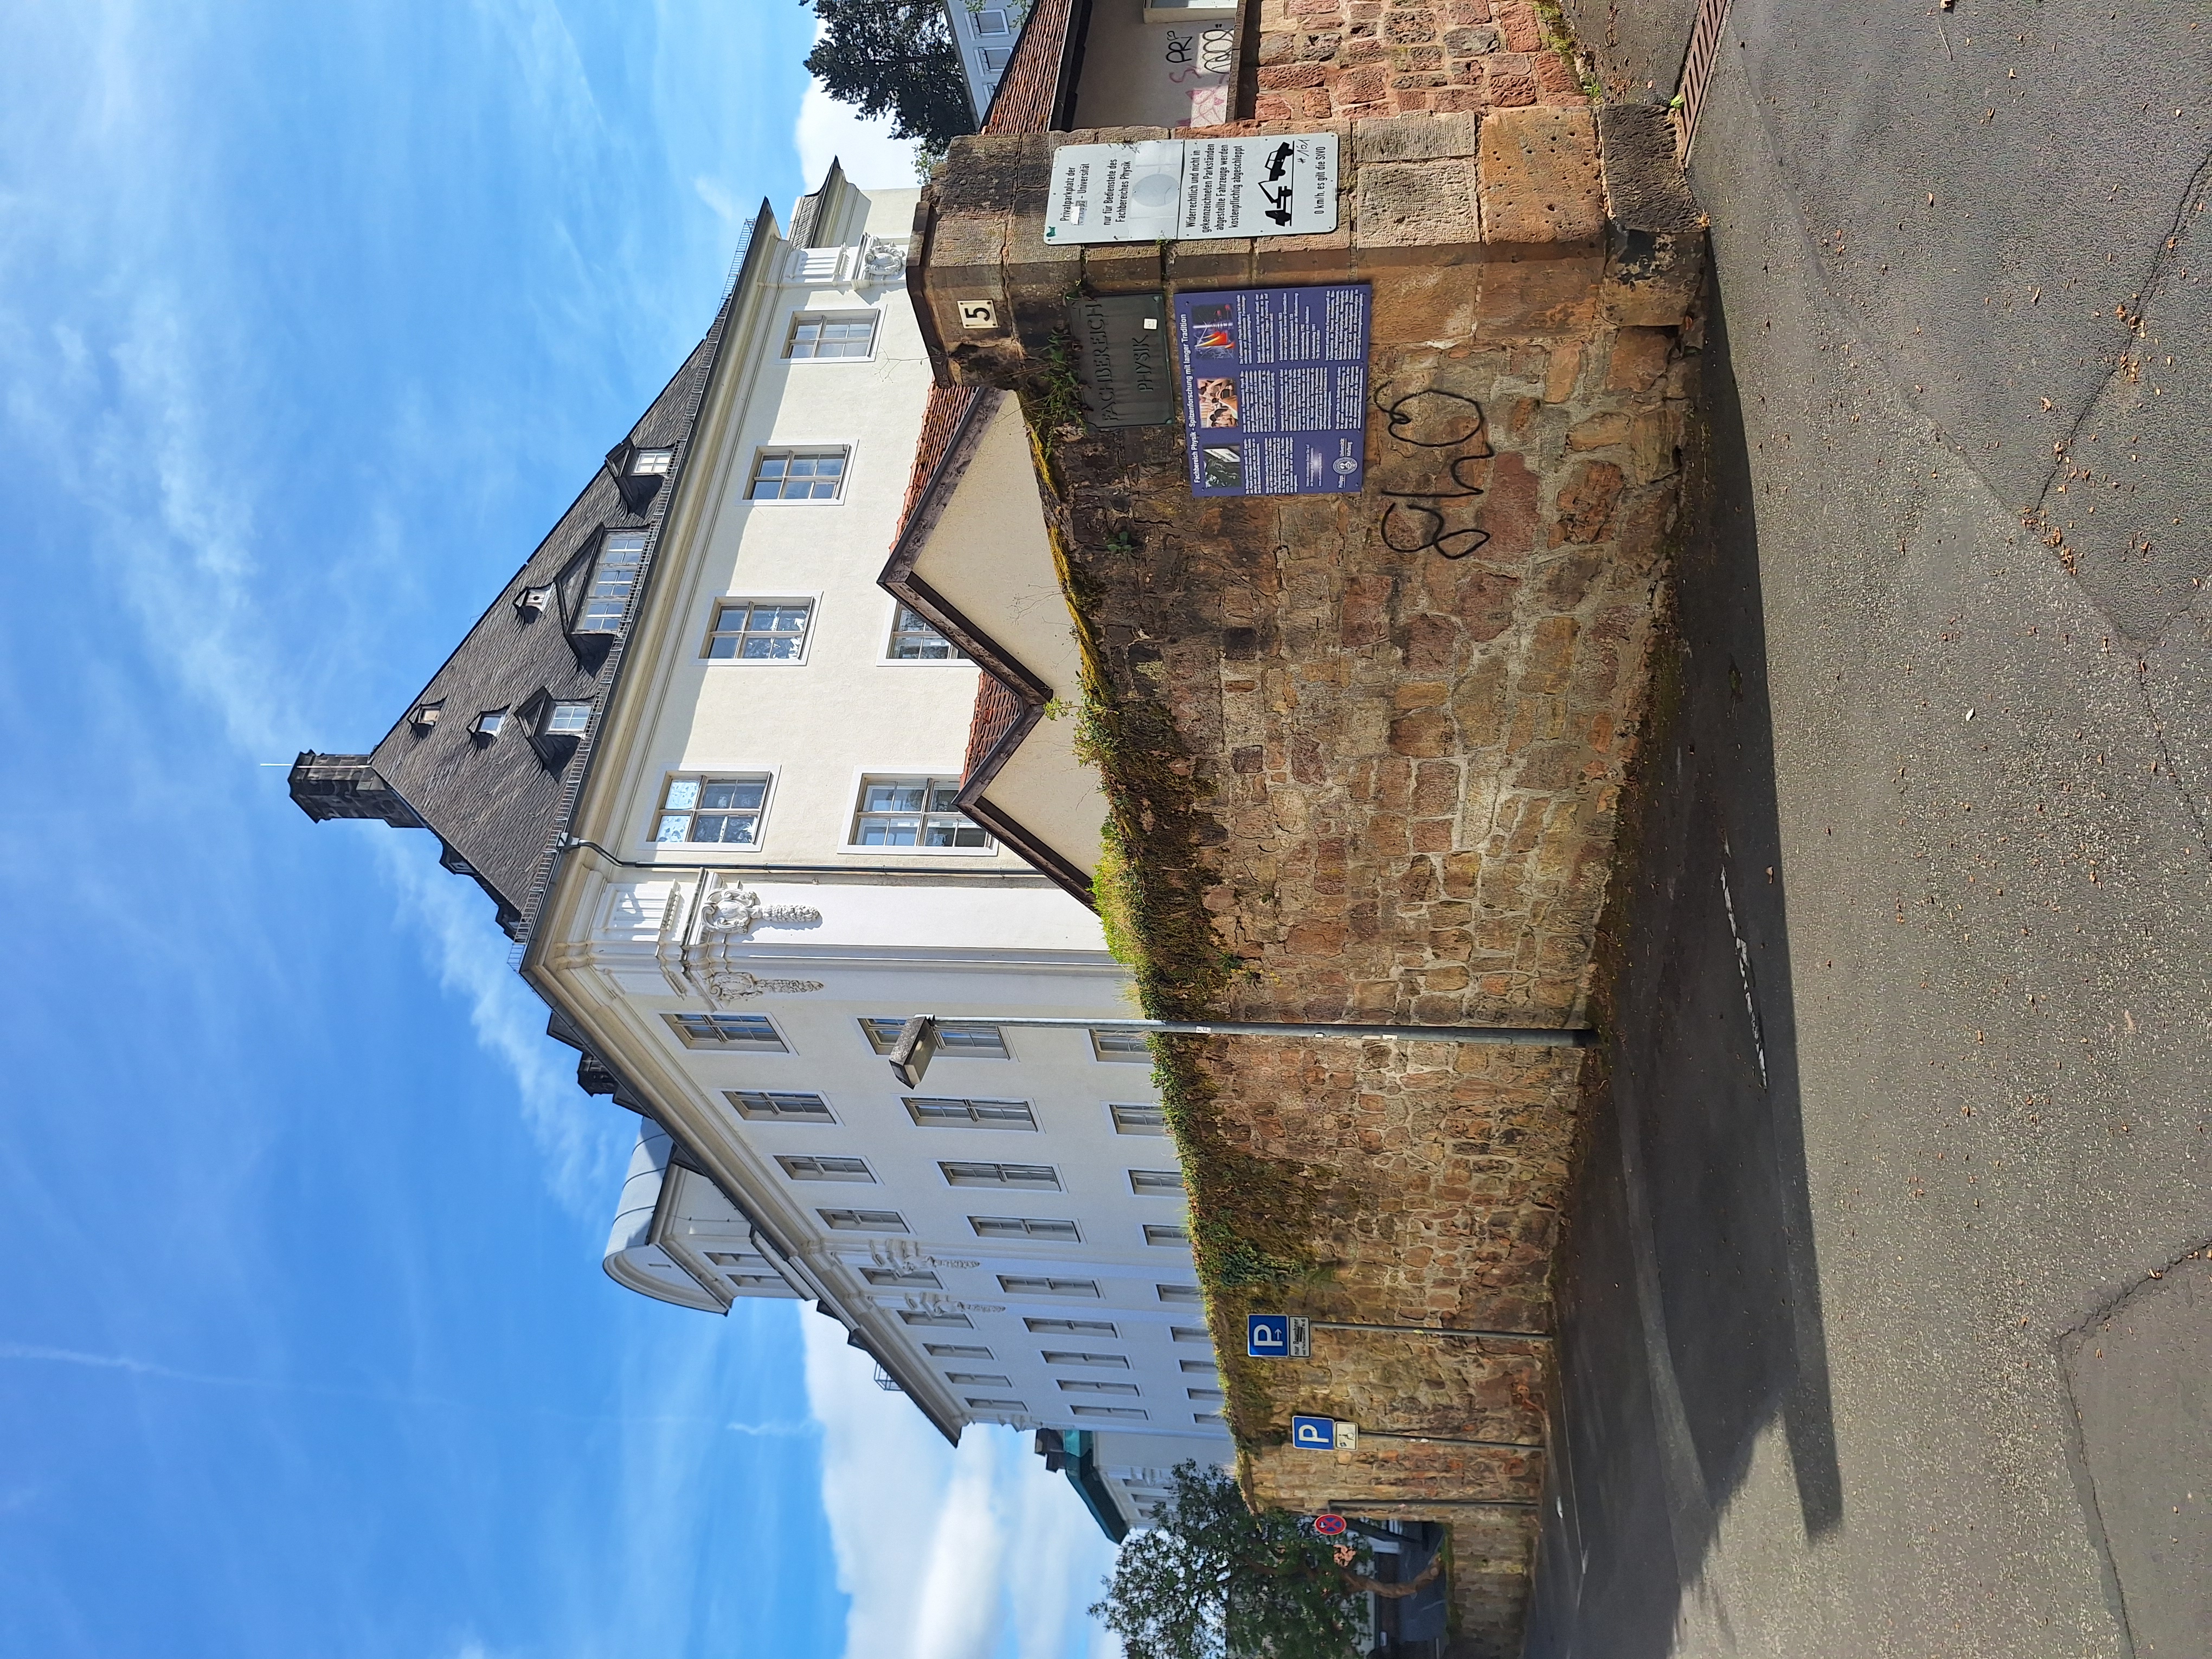
Building: Renthof 5